Peranema

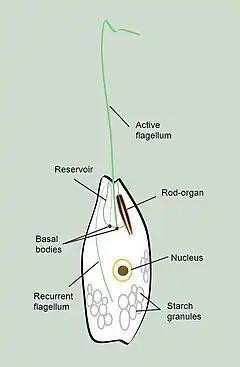
"Peranema"

"Peranema"'s basic anatomy is that of a typical euglenid. The cell is spindle or cigar-shaped, somewhat pointed at the anterior end. It has a pellicle with parallel finely-ridged proteinaceous strips underlain by microtubules arranged in a helical fashion around the body. With this type of pellicle, which is shared by many euglenids, the spiraling microtubular strips are able to slide past one another, giving the organism an extremely plastic and changeable body shape. This permits a type of squirming motility, sometimes referred to as "euglenoid movement" or "metaboly". When it is not gliding or swimming (poorly), "Peranema" can move by metaboly, progressing with wavelike contractions of the body, reminiscent of peristalsis.